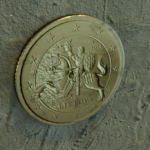
Coin value: 50cents
Country: lt
Edition: standard